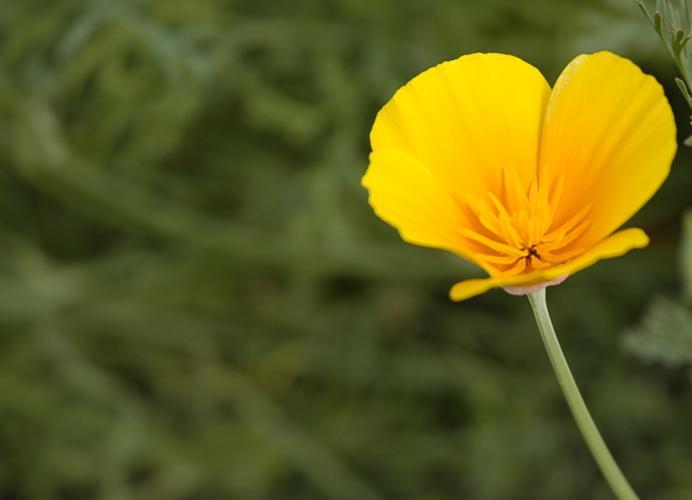
Label: californian poppy